RAPadura Xique-Chico

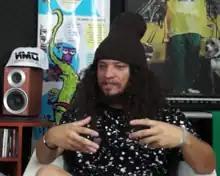
Brazilian rapper Rapadura

Francisco Igor Almeida do Santos (born 1984), better known by his stage name RAPadura Xique-Chico or simply Rapadura, is a Brazilian rapper and composer. He is considered to be a pioneer in successfully blending Hip-Hop music with Forró. In 2020, Rapadura was nominated for the Latin Grammy award.